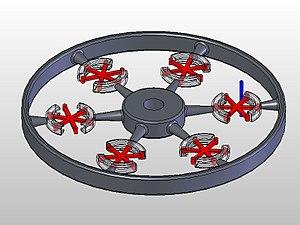
modèle 3D d'une roue munie d' ""éviteurs d'axe"", mécanisme décrit dans le livre ""Vous voulez rire, Monsieur Feynmann"""